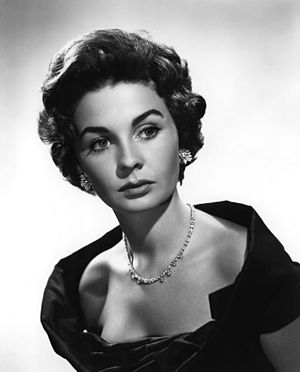
Jean Simmons
Pressefoto af Jean Simmons taget i 1955.
Jean Simmons var en engelsk-amerikansk skuespiller.